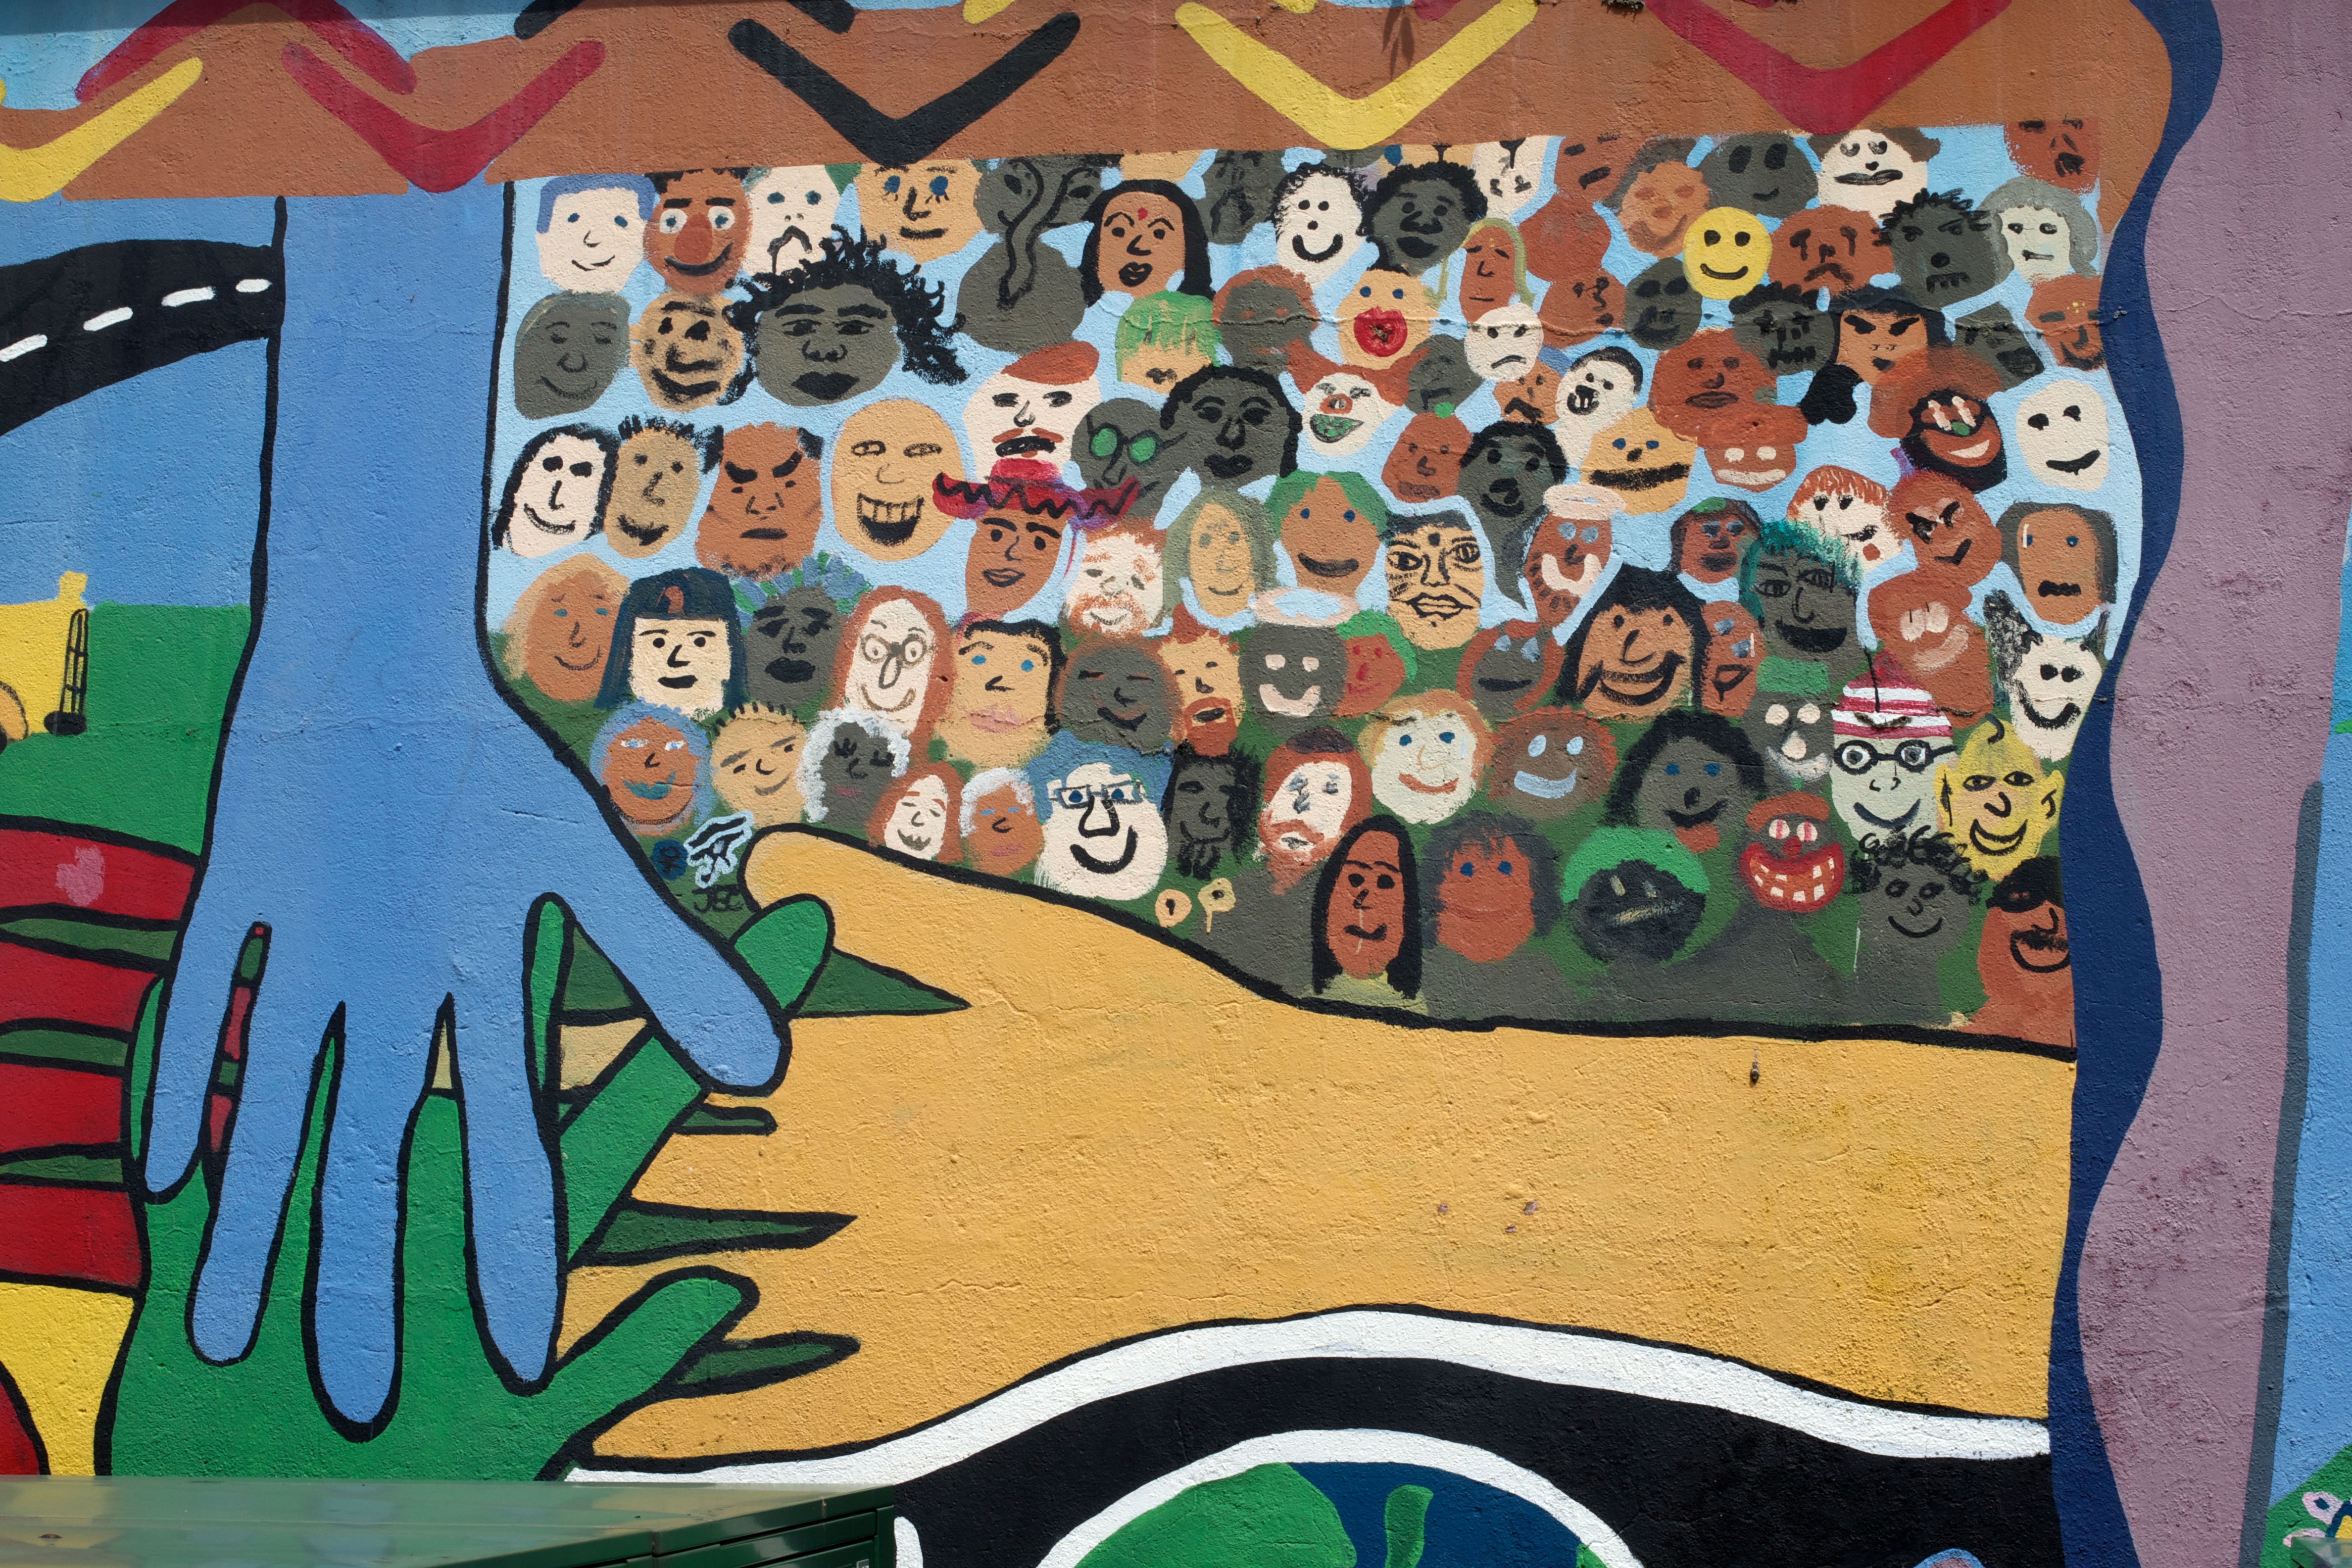
graffiti, painting, art, mural